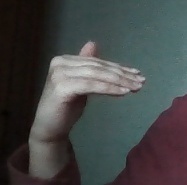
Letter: khaa